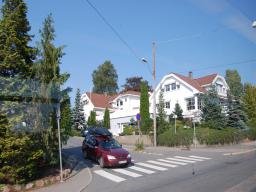
Label: Background_without_leaves